Non-government reactions to the Russian invasion of Ukraine

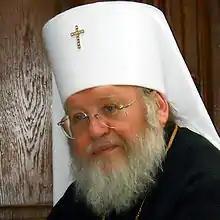
Hilarion Kapral

Metropolitan Hilarion Kapral, First Hierarch of the Russian Orthodox Church Outside Russia, issued a statement in which he did not acknowledge the war but invited the faithful to "refrain from excess watching of television, following newspapers or the internet" and "close their hearts to the passions ignited by the mass media." In the statement, he used the term "the Ukrainian land" instead of "Ukraine", a move seen as a deliberate denial of Ukraine's independence and sovereignty. Hilarion has close ties to the Kremlin and to Vladimir Putin, from whom he was awarded the Order of Honour and the Order of Alexander Nevsky.